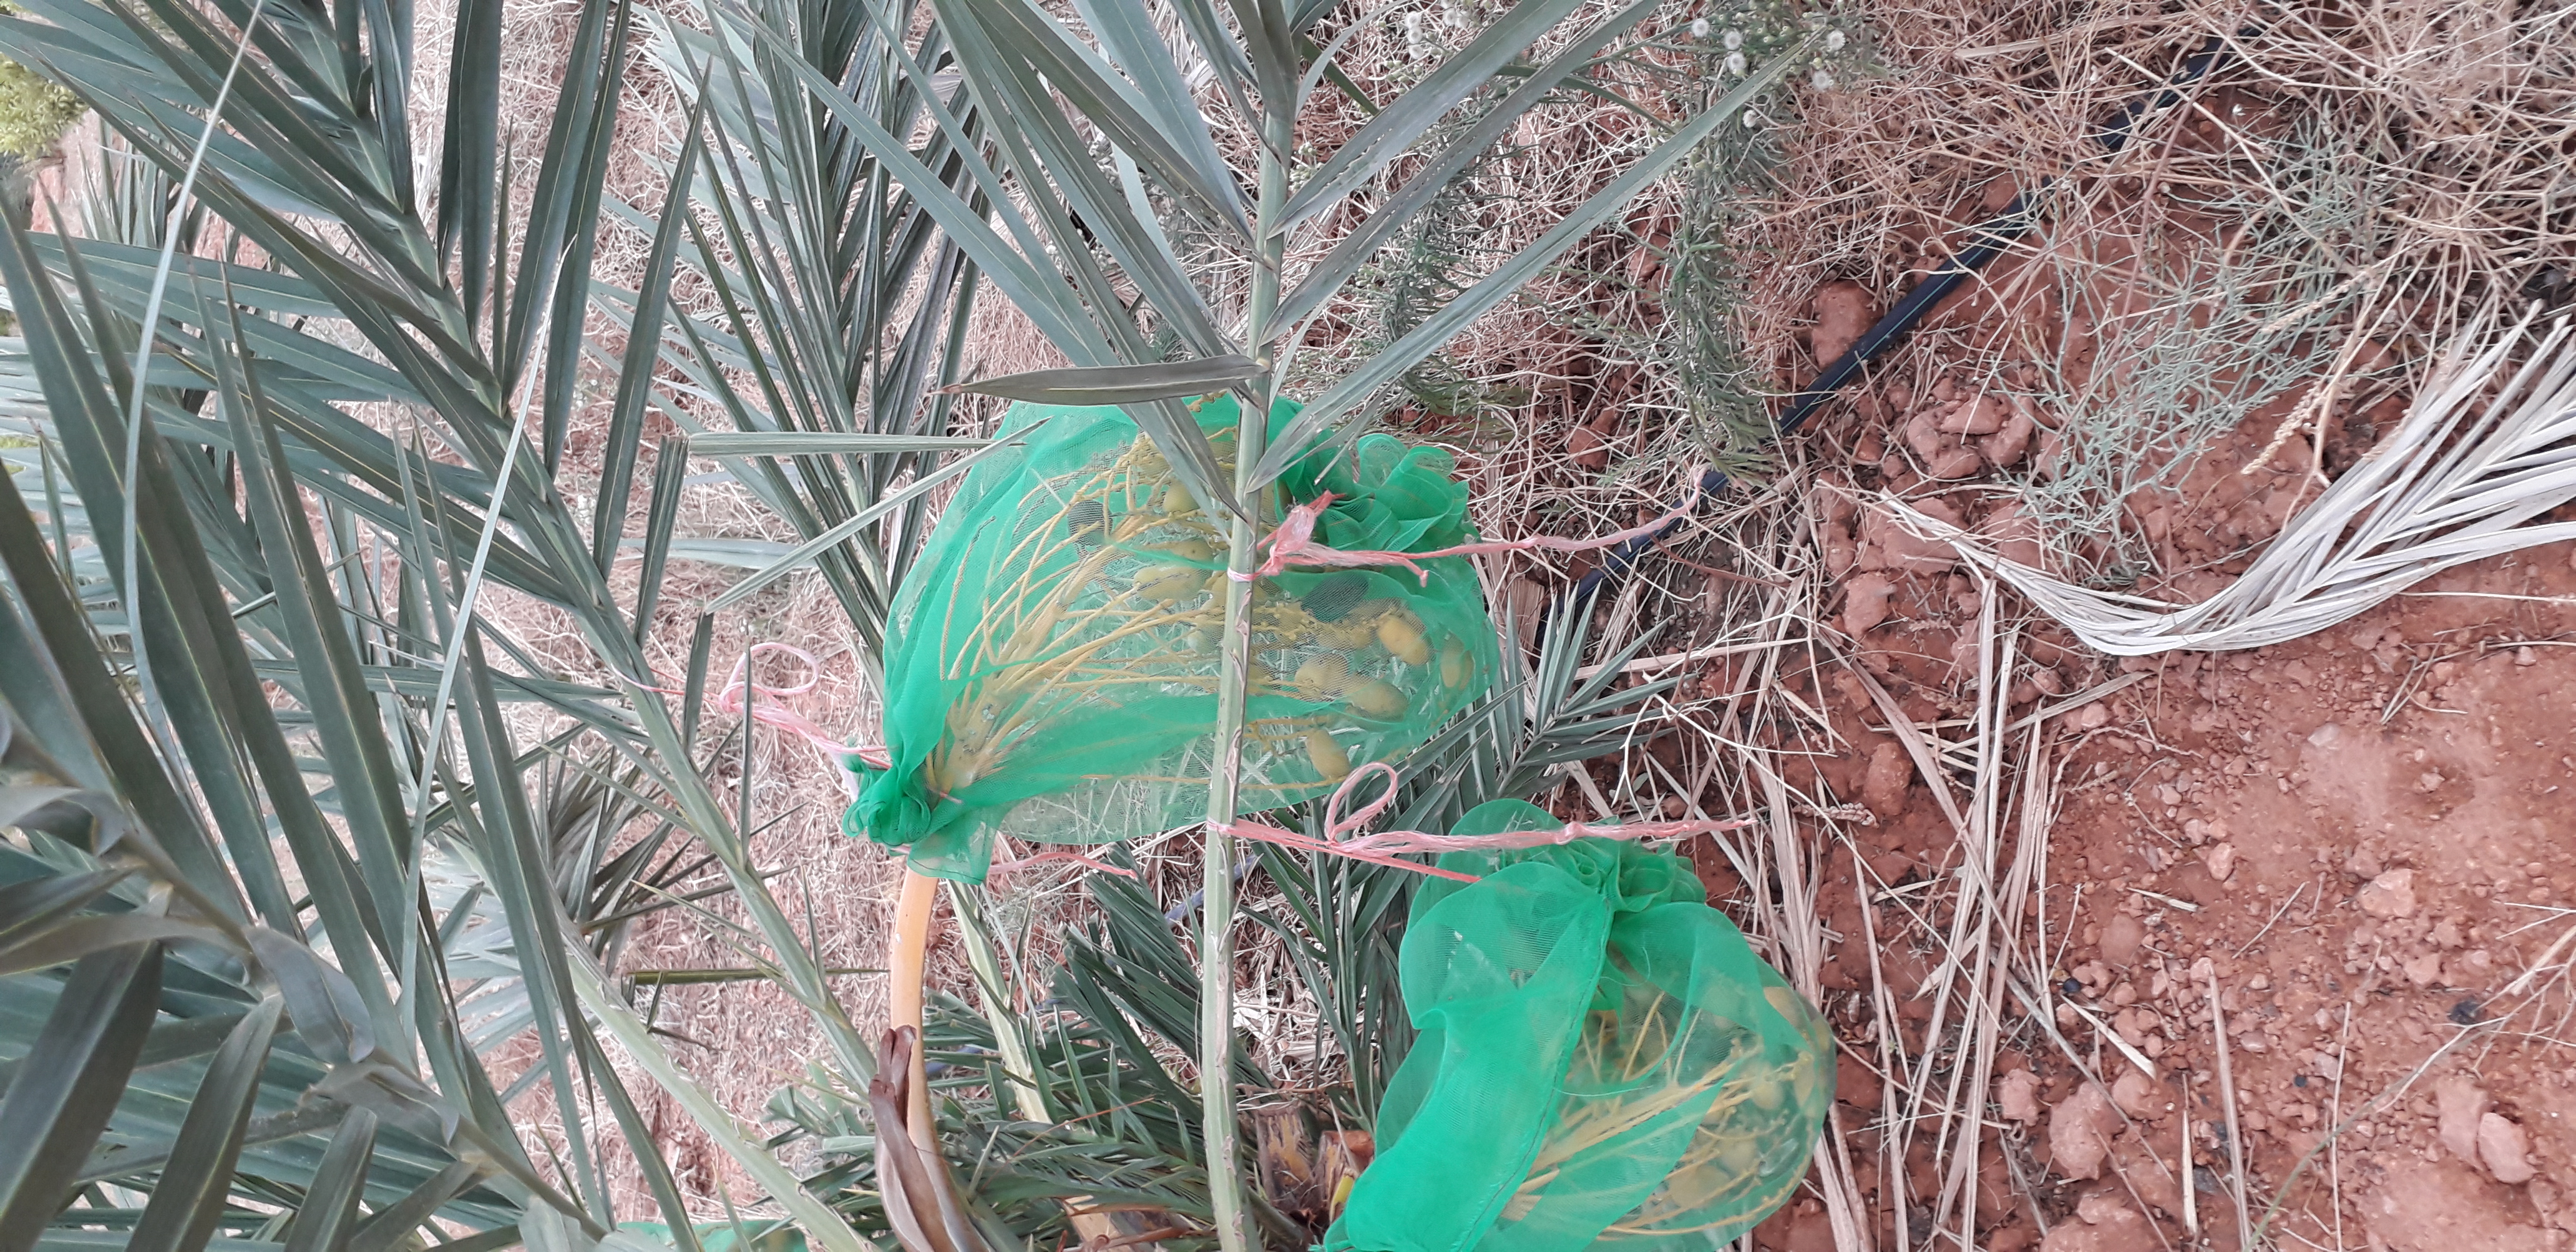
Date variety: Boumajhoul